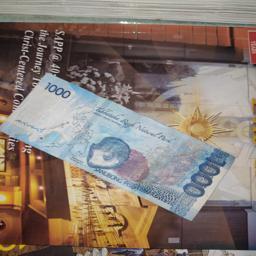
Label: 1000_Old_Back